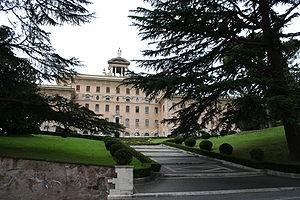
Le palais du Gouvernorat du Vatican est le siège du Gouvernorat du Vatican, c'est-à-dire du pouvoir exécutif qui gère l'État de la Cité du Vatican, de la Commission pontificale pour l'État de la Cité du Vatican, dépositaire du pouvoir législatif ainsi que de la Poste vaticane.